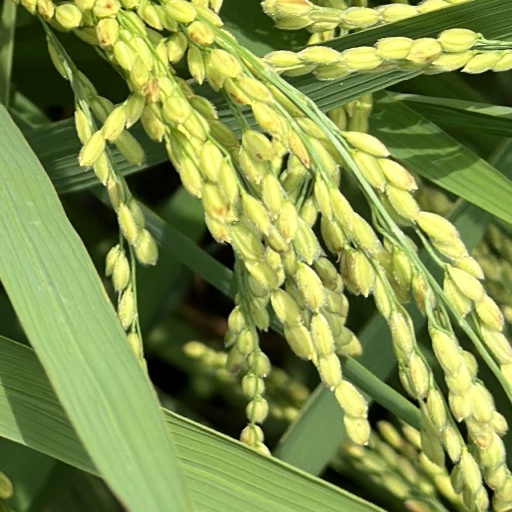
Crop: rice